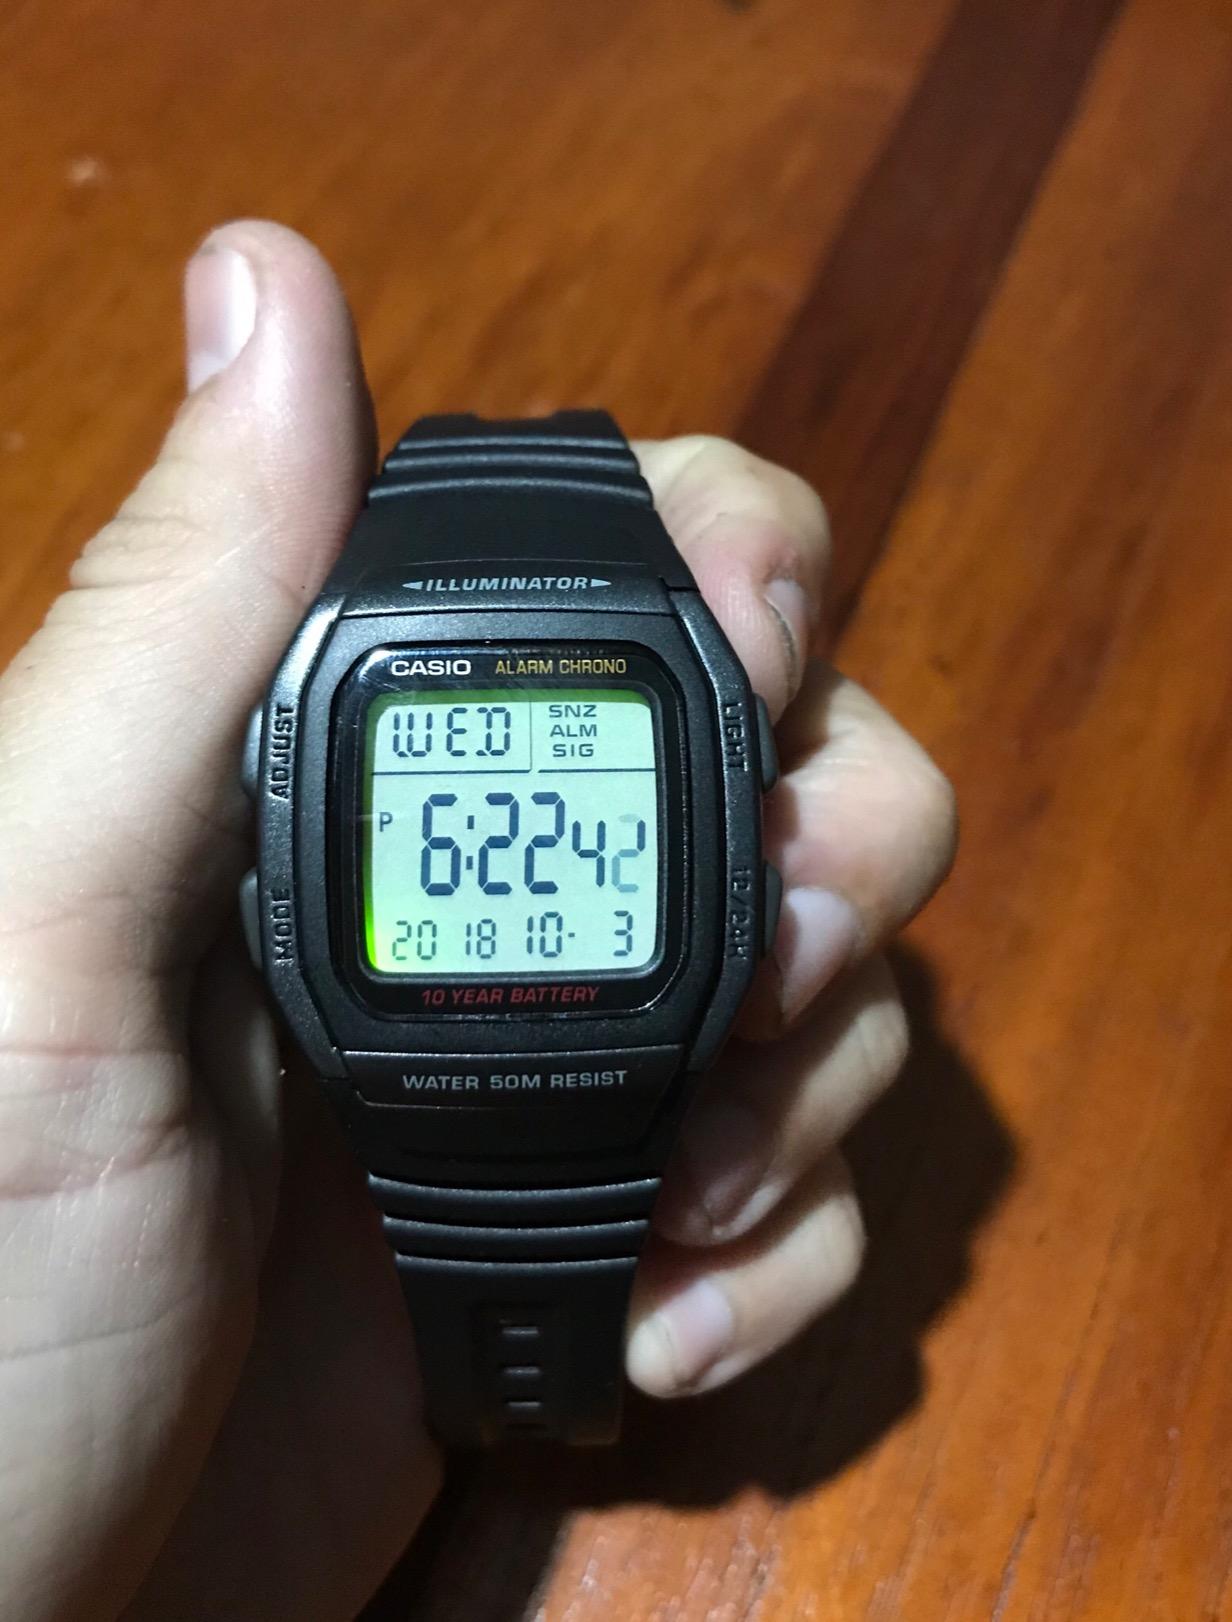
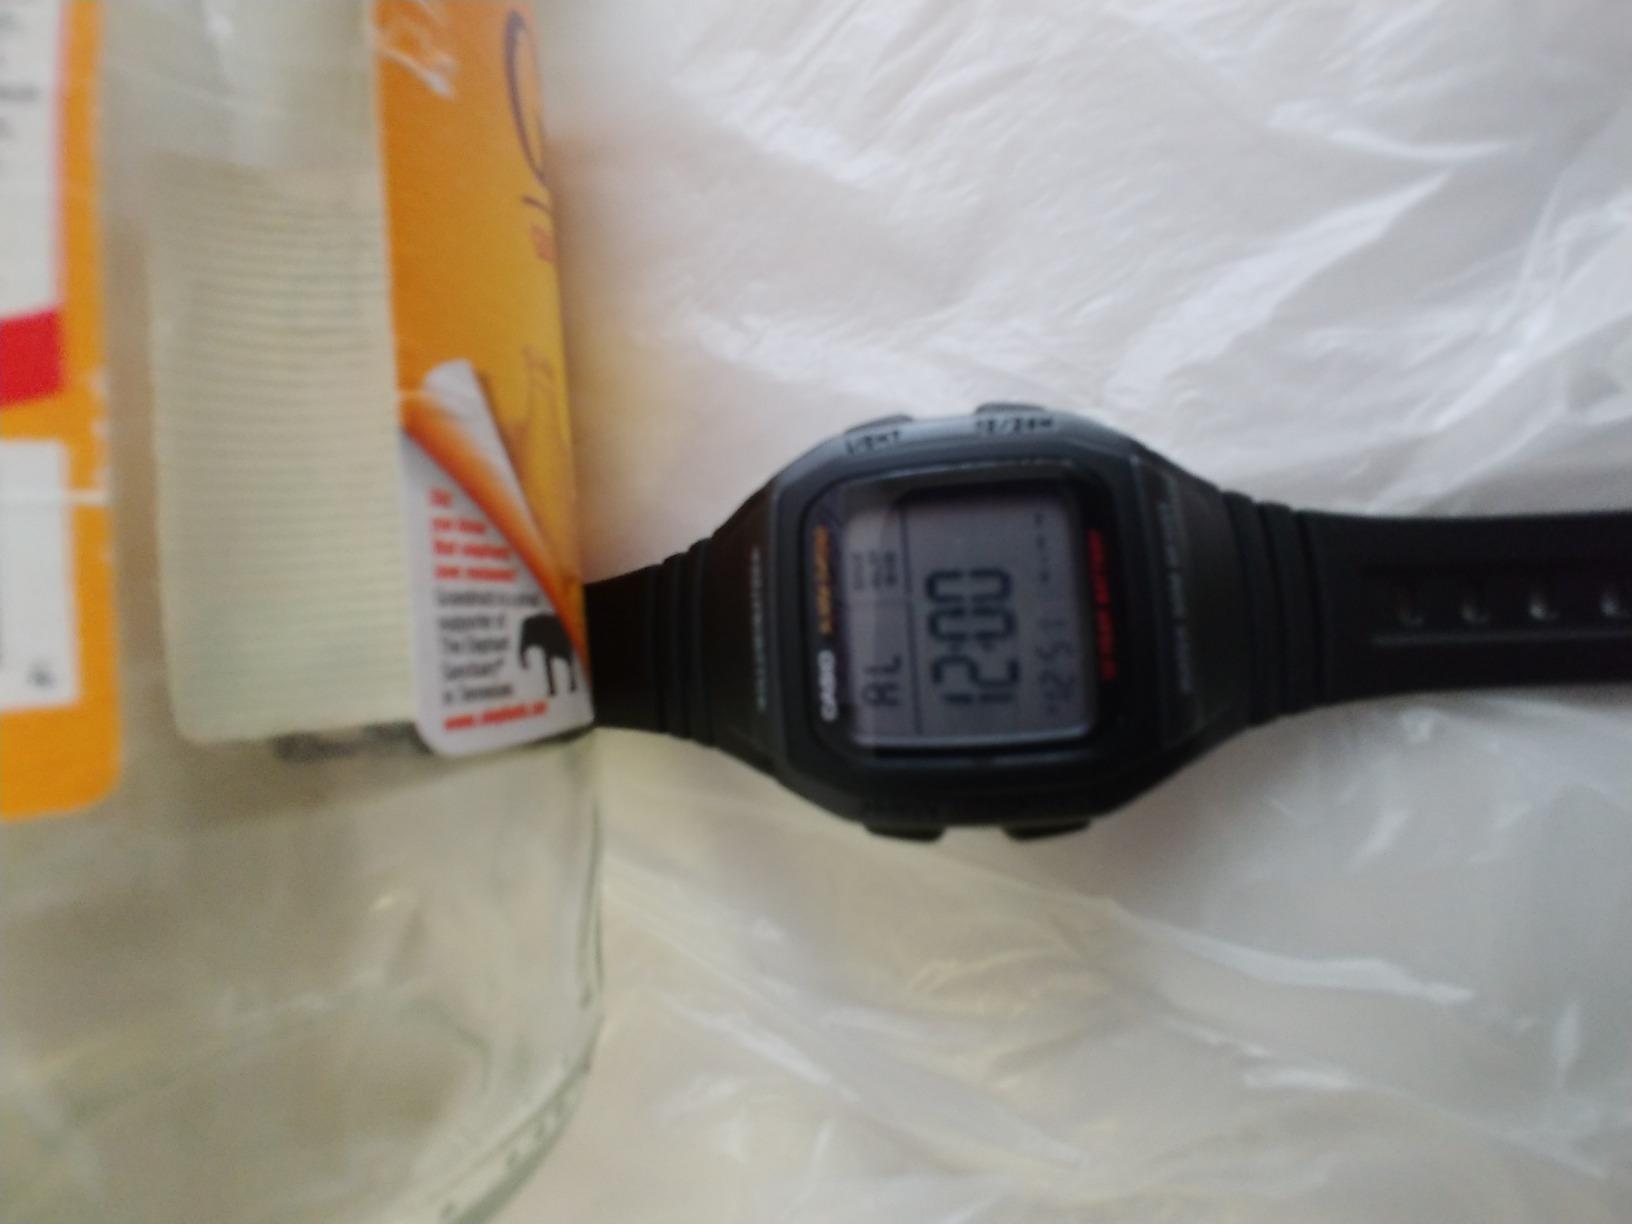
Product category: accessories_watch
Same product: yes